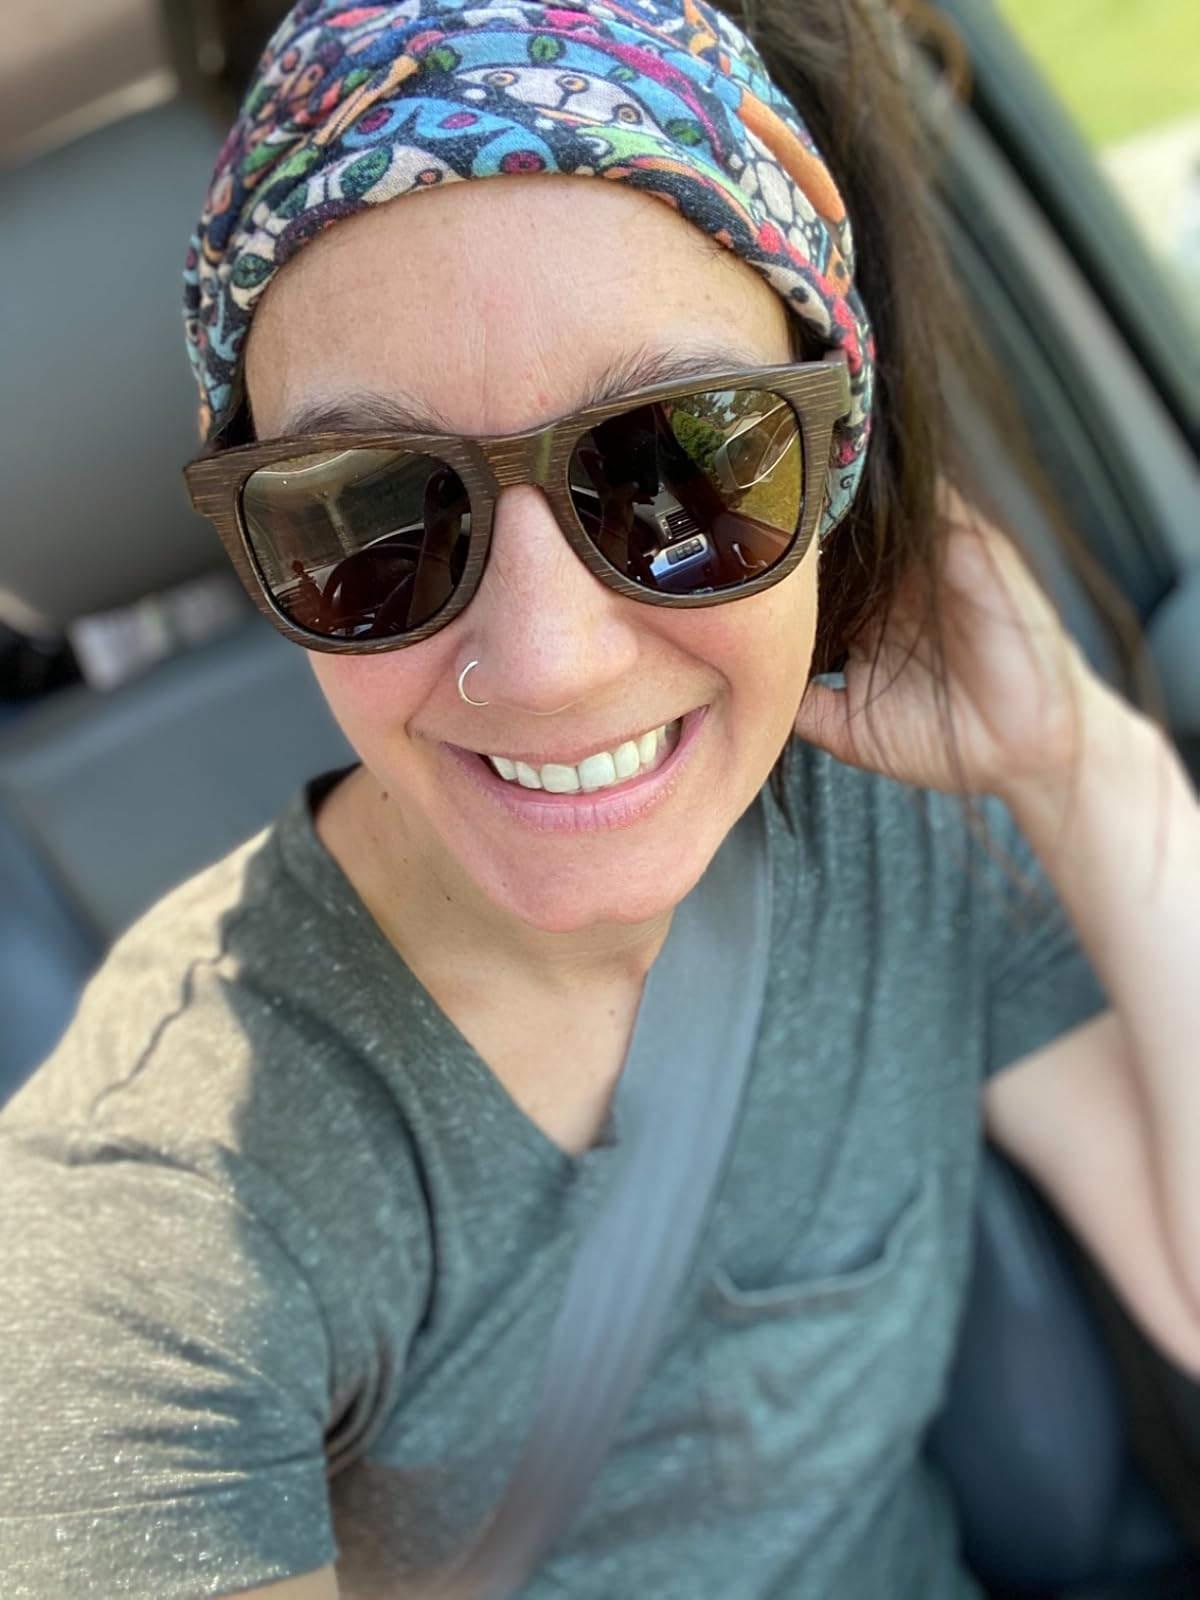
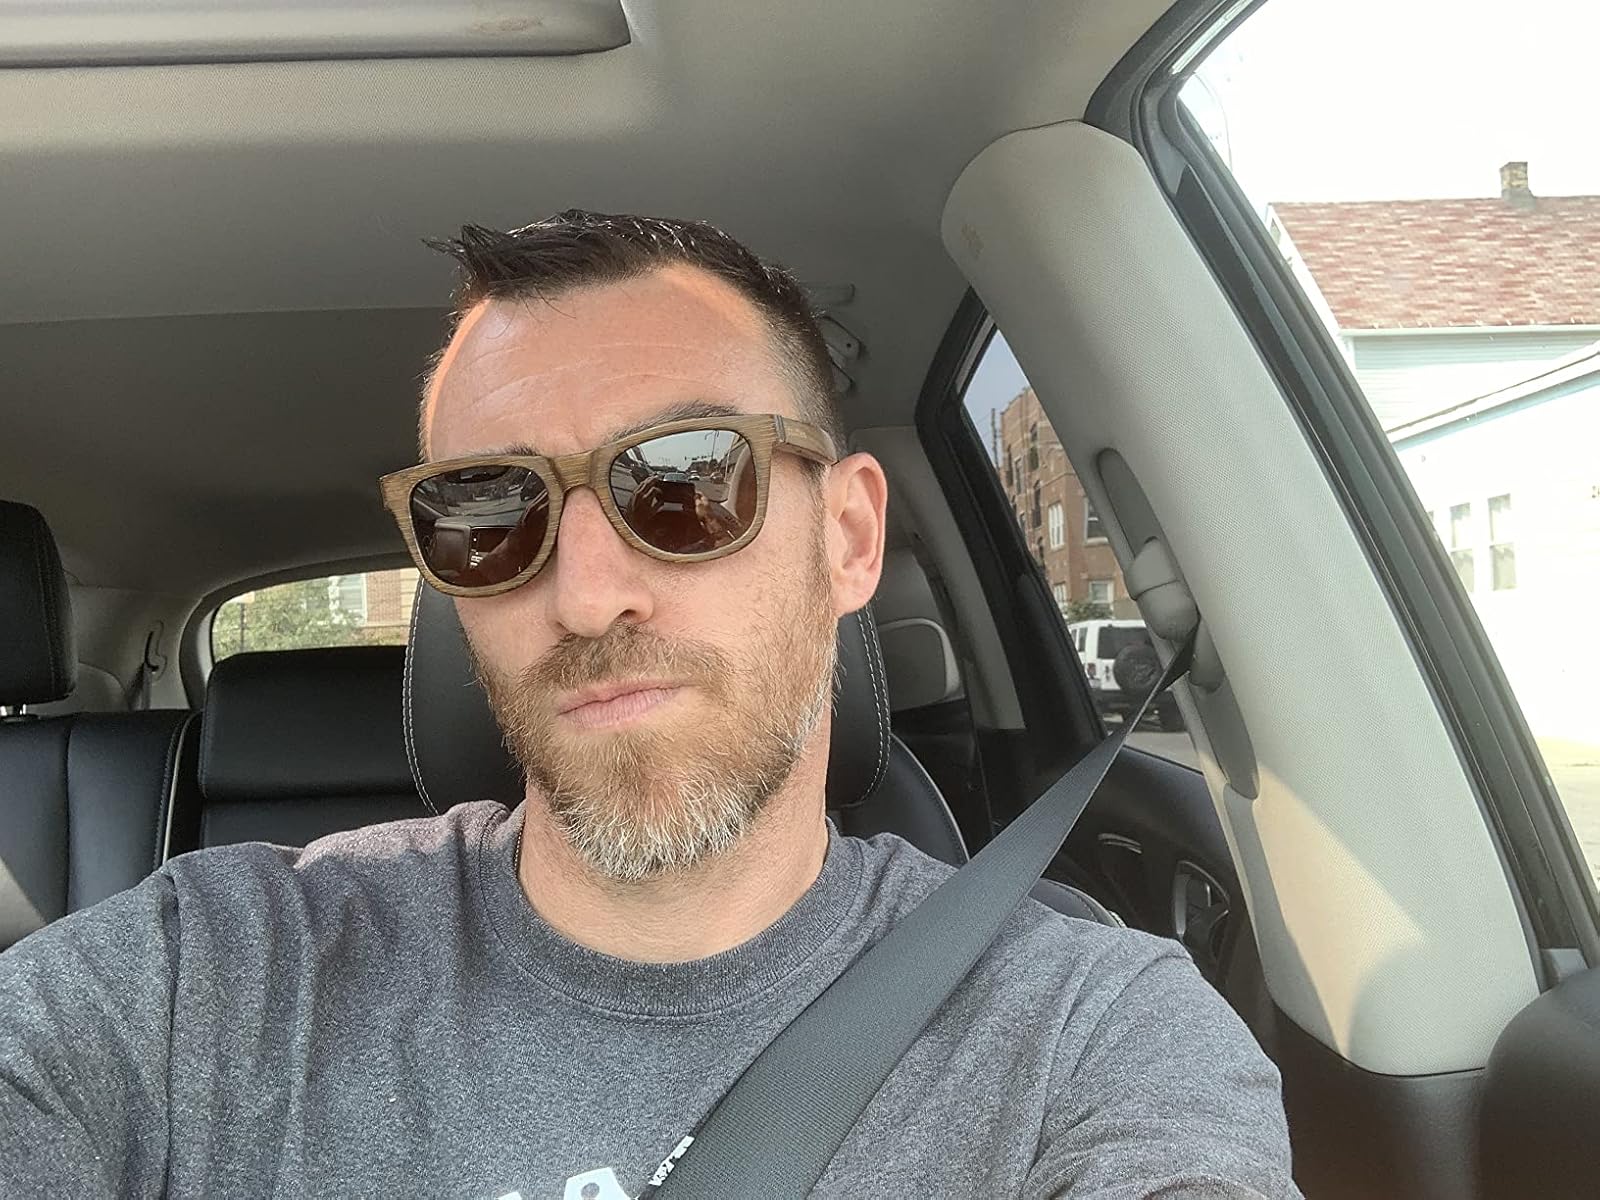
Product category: accessories_sunglasses
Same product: yes